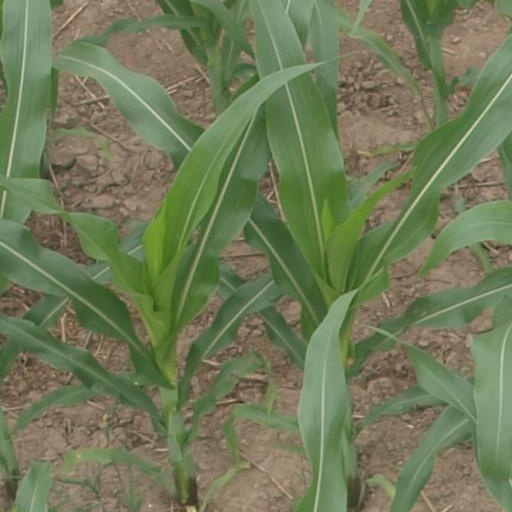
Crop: maize; corn